Joshua Livestro

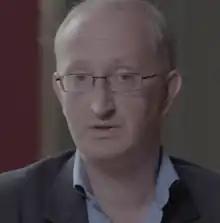
Livestro interviewed in 2016.

Joshua Livestro (born 16 December 1970, in Amersfoort) is a Dutch columnist and political writer. He was a former assistant to EU commissioner Frits Bolkestein.